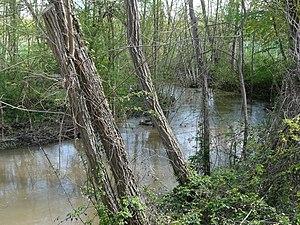
Le Grolet en crue, en aval de la route départementale 3, Dordogne, France. Il marque la limite entre Saint-Martin-l'Astier (à gauche) et Saint-Laurent-des-Hommes (à droite).
Le Grolet, ou ruisseau de Grolet, est un ruisseau français du département de la Dordogne, en région Nouvelle-Aquitaine, affluent de rive droite de l'Isle et sous-affluent de la Dordogne.